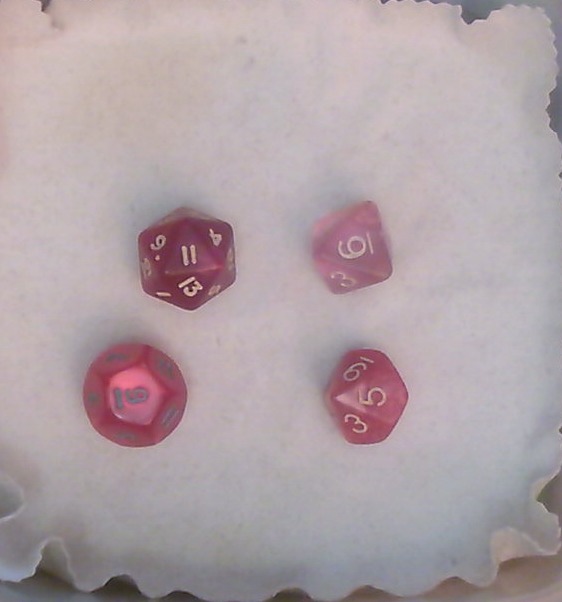
Dice in frame:
type: d12
value: 9
type: d20
value: 11
type: d10
value: 5
type: d8
value: 6
Label source: human
Face values trusted: yes